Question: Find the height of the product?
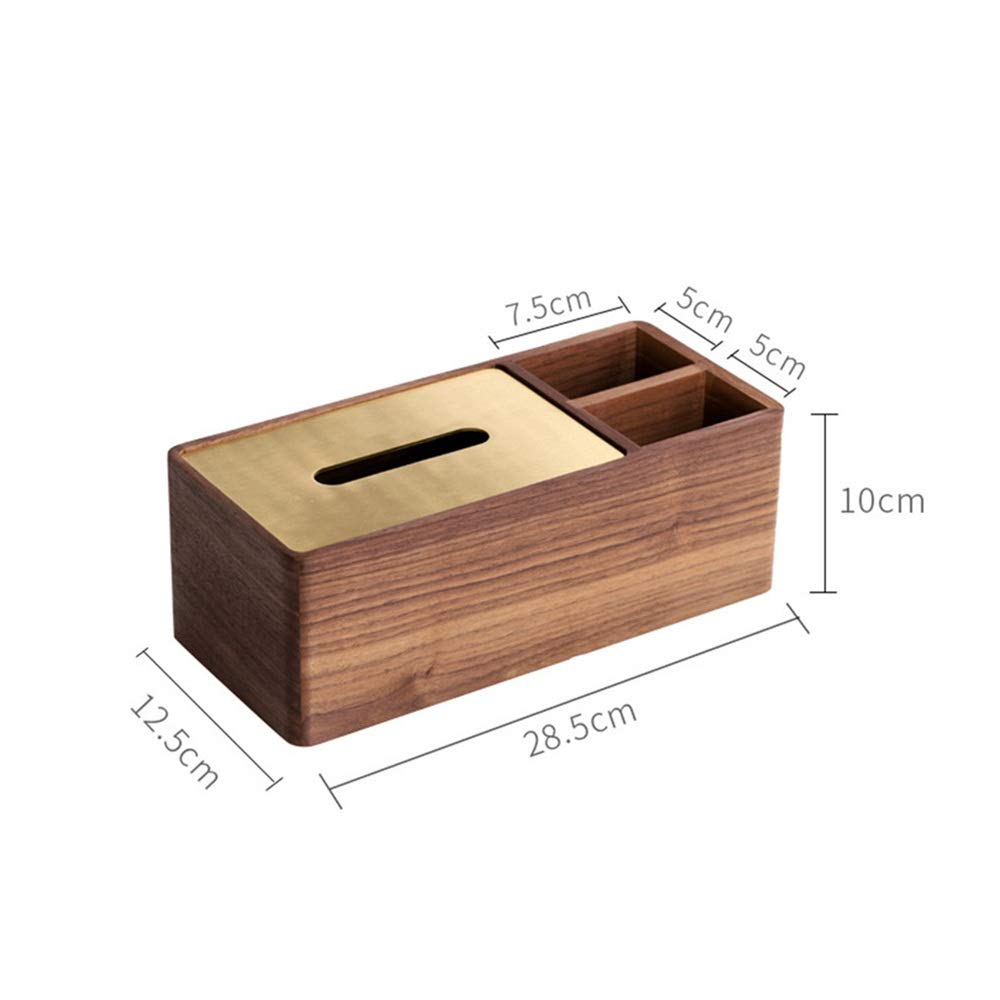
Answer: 10.0 centimetre